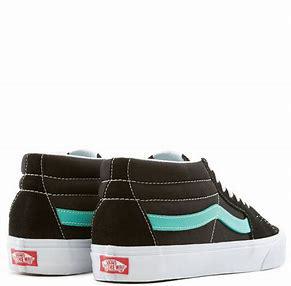
Brand: Vans
Model: SK8 Mid